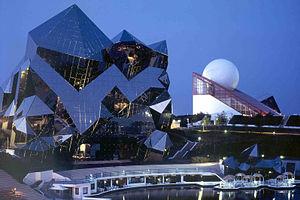
Le Kinémax, bâtiment phare du Parc du Futuroscope, conçu par Denis Laming
Le Futuroscope ou Parc du Futuroscope est un parc de loisirs français à thème technologique, scientifique, d'anticipation et ludique, dont les attractions mélangent approches sensorielles et projections d'images.
Le néo-futurisme est un mouvement de la fin du XXᵉ siècle et du début du XXIᵉ siècle dans les arts, le design et l'architecture. Il a été considérée comme une rupture avec l'attitude du post-modernisme et représente une croyance idéaliste en un avenir meilleur.
Denis Laming, né le 9 août 1949 à Paris, est un architecte français.